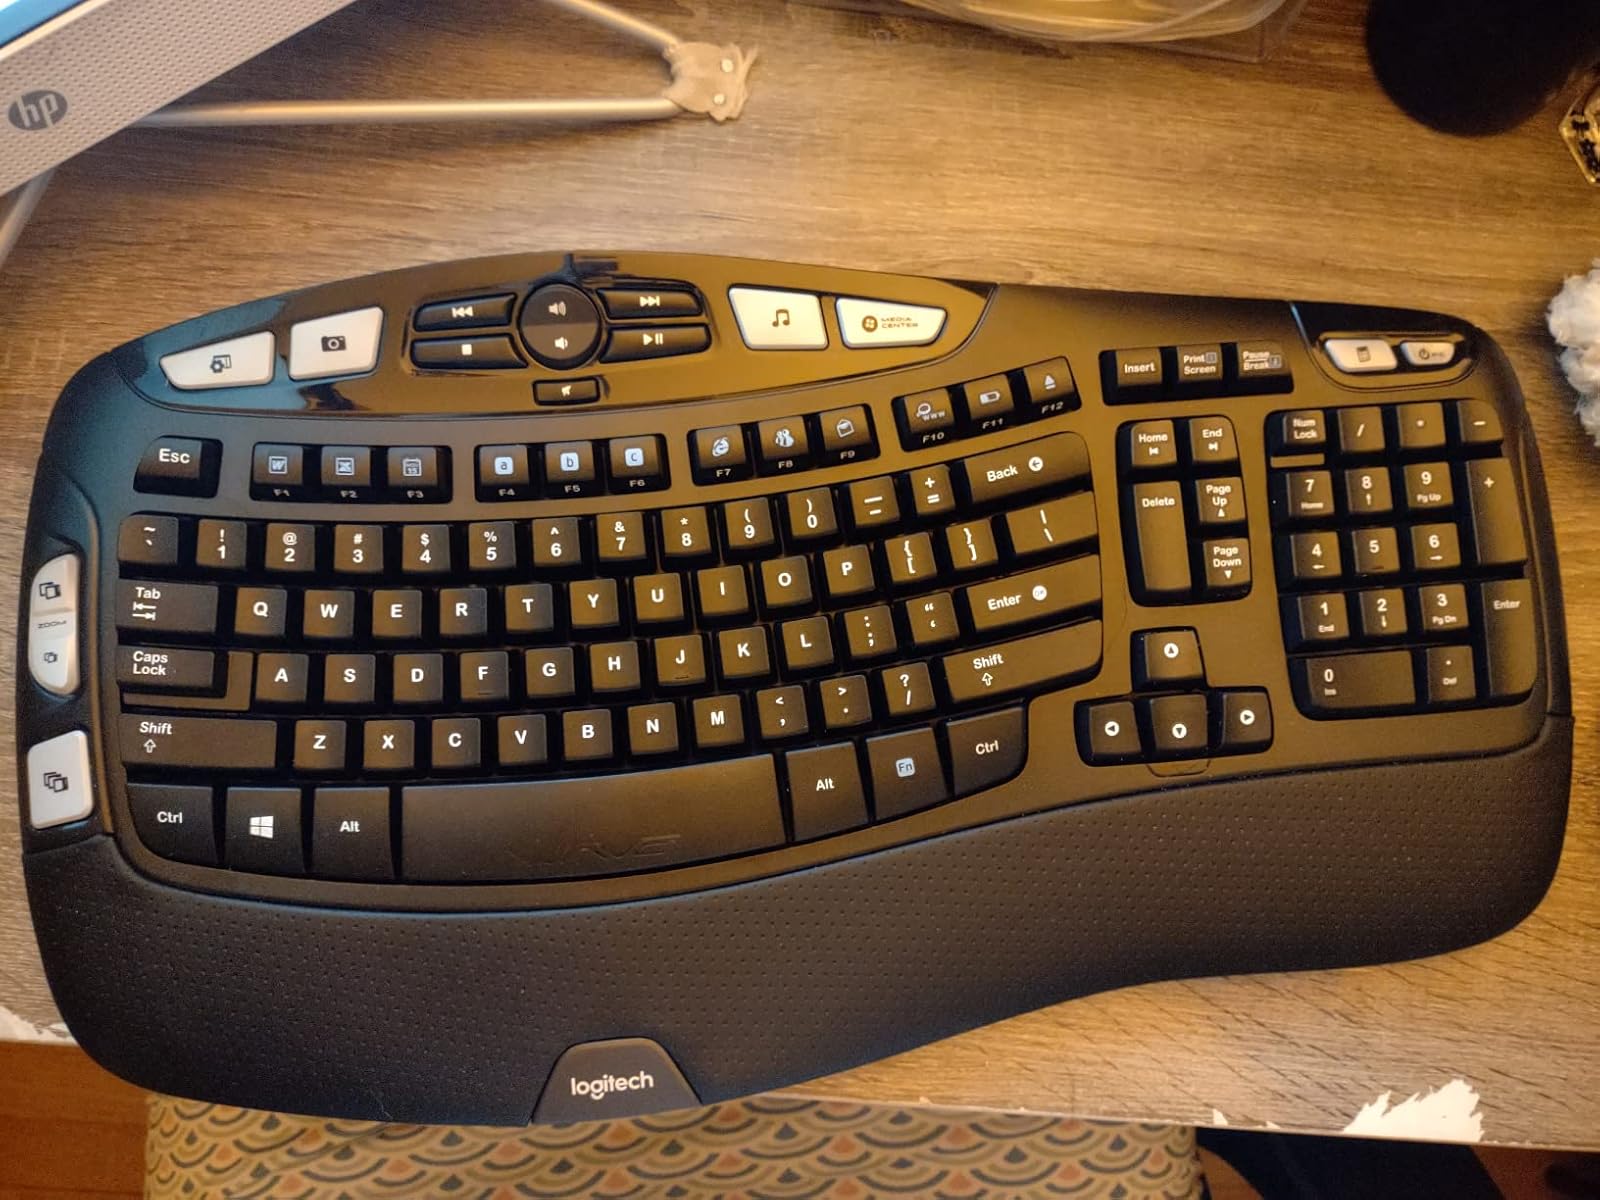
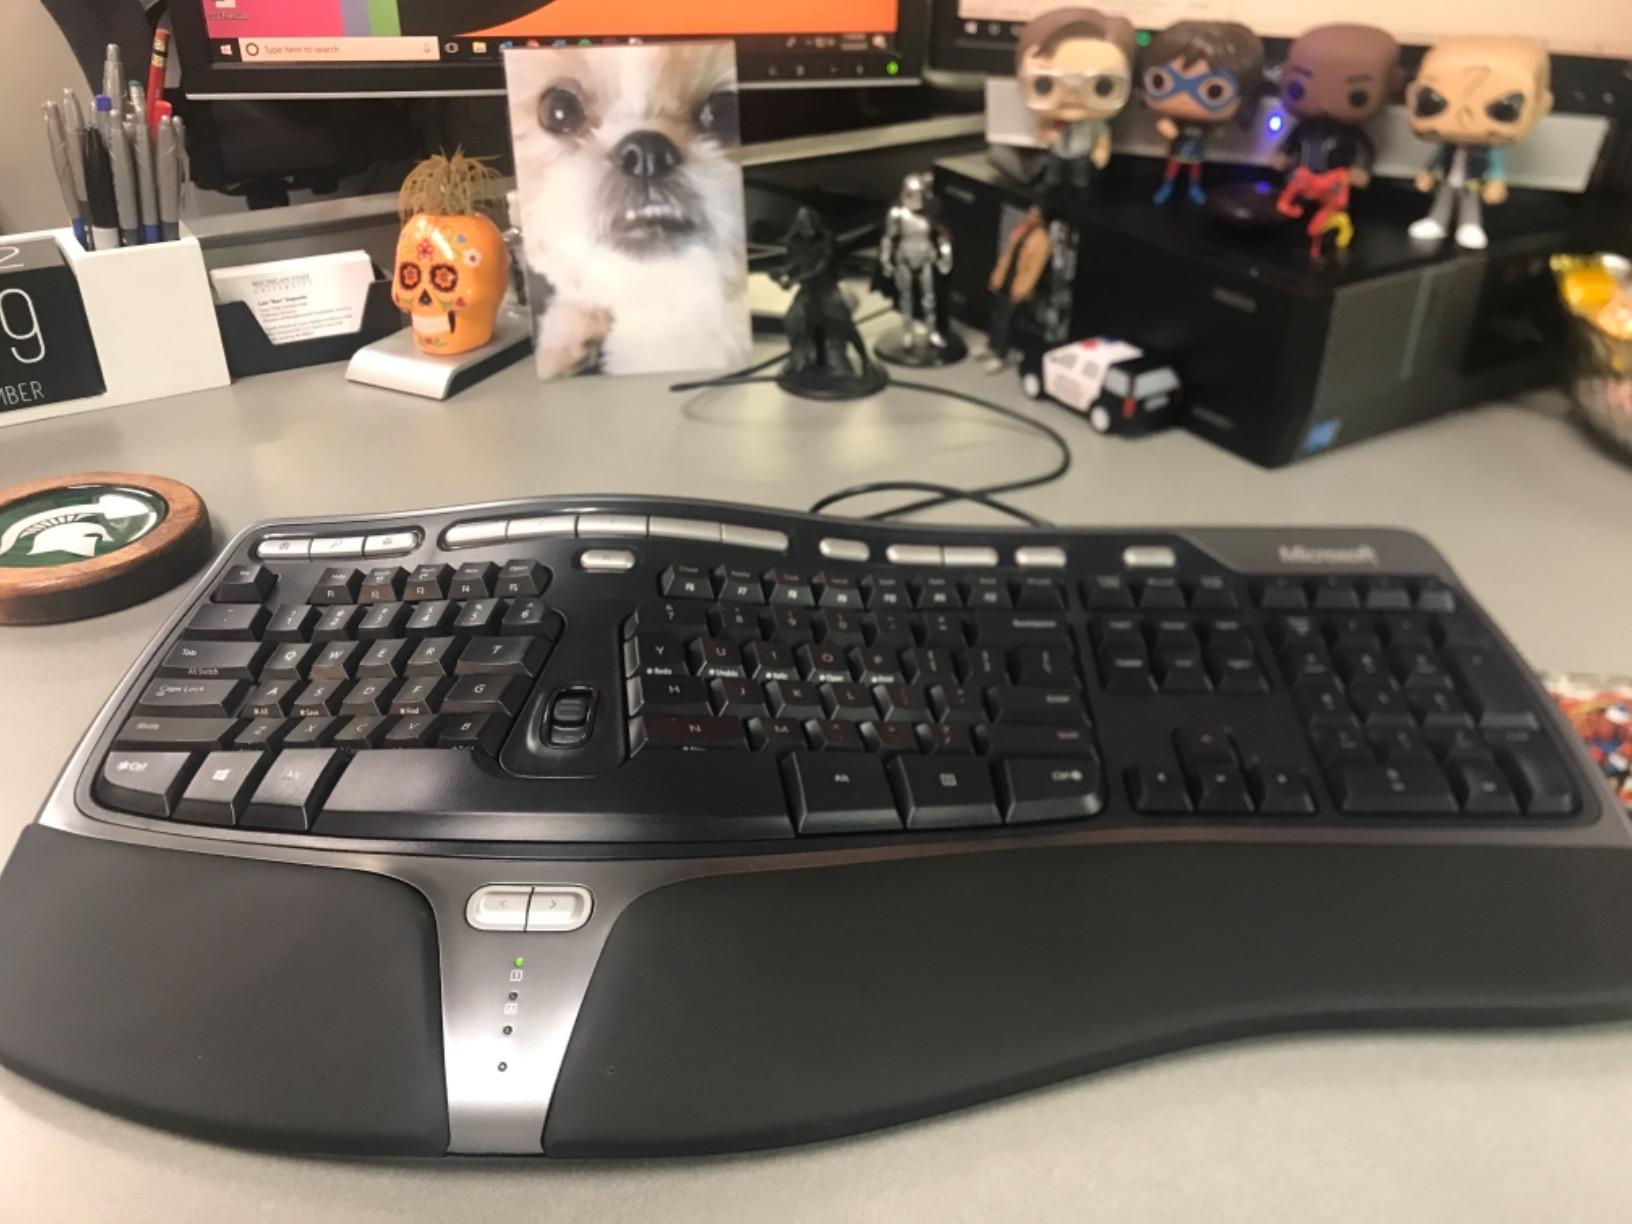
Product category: keyboard
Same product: no